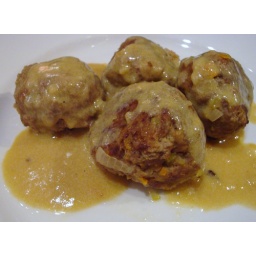
in a sort of white sauce. These were made from ground beef, of which we have quite a bit left.